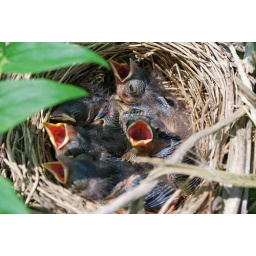
baby birds nest in one of the plants for sale